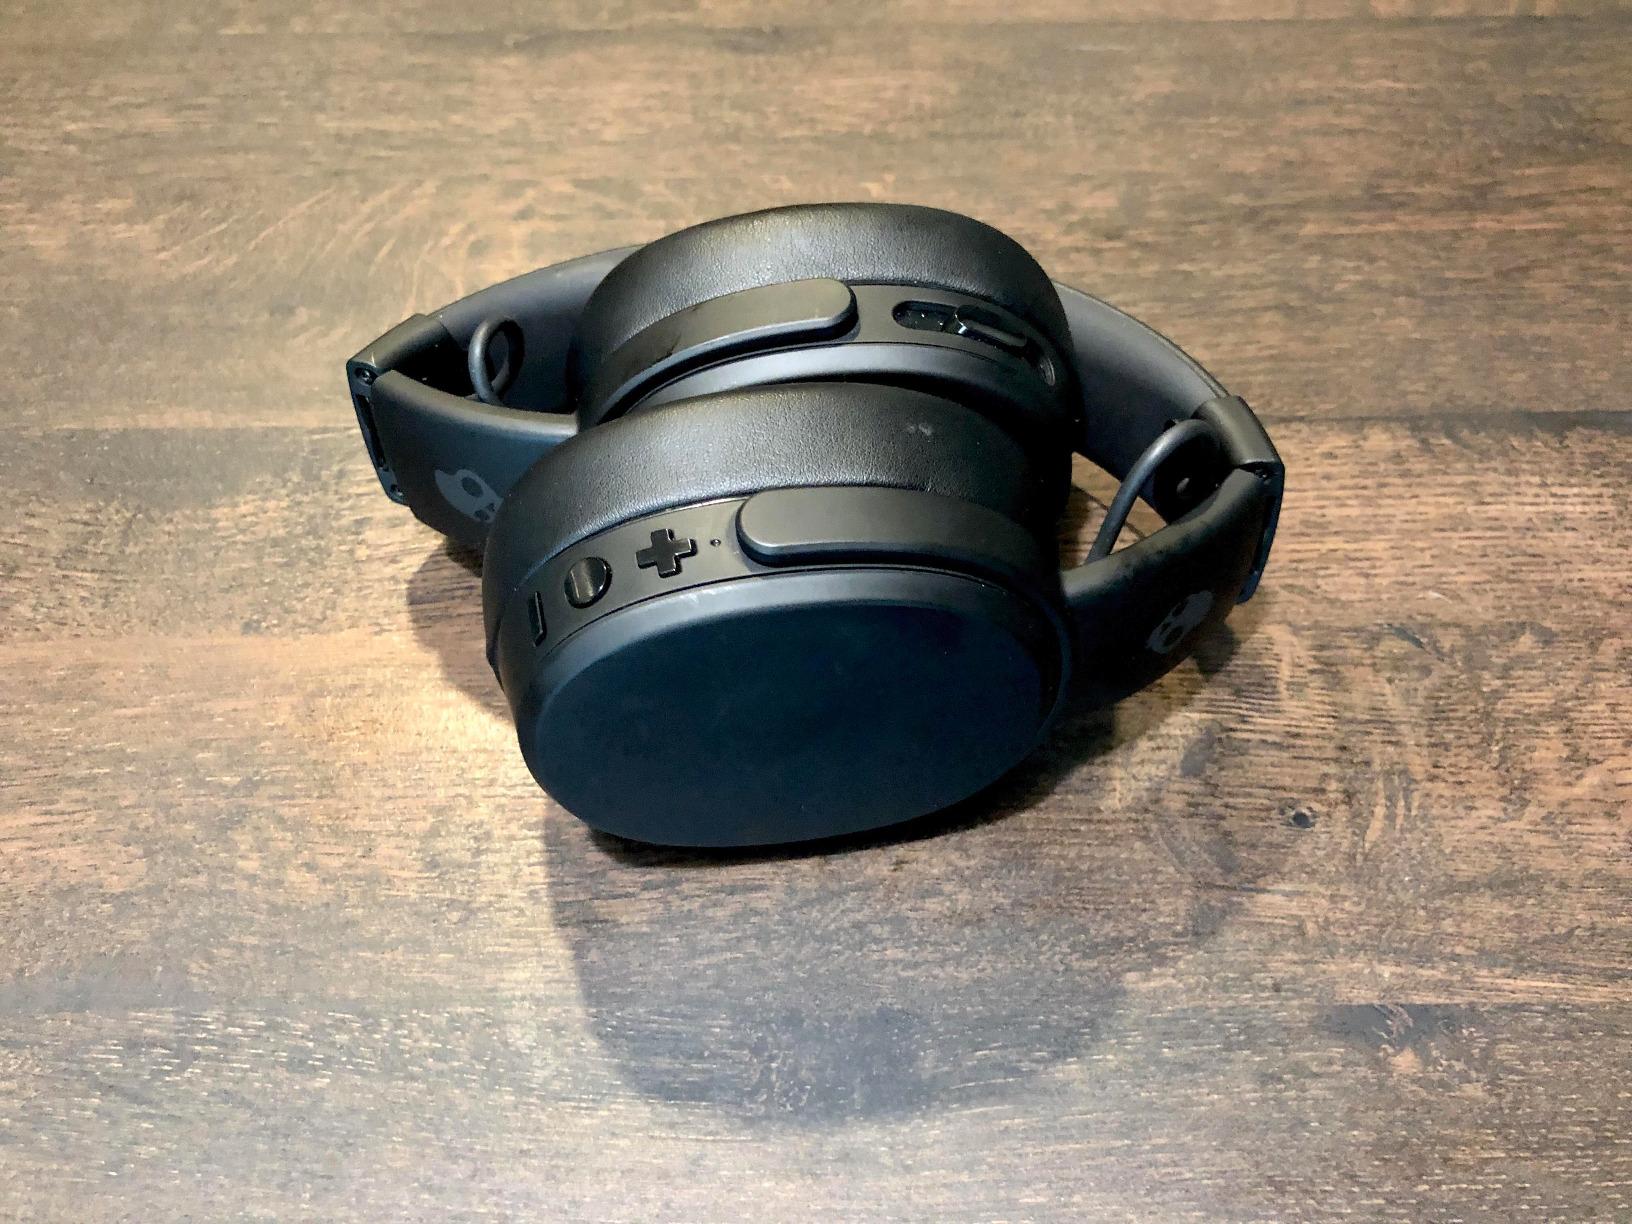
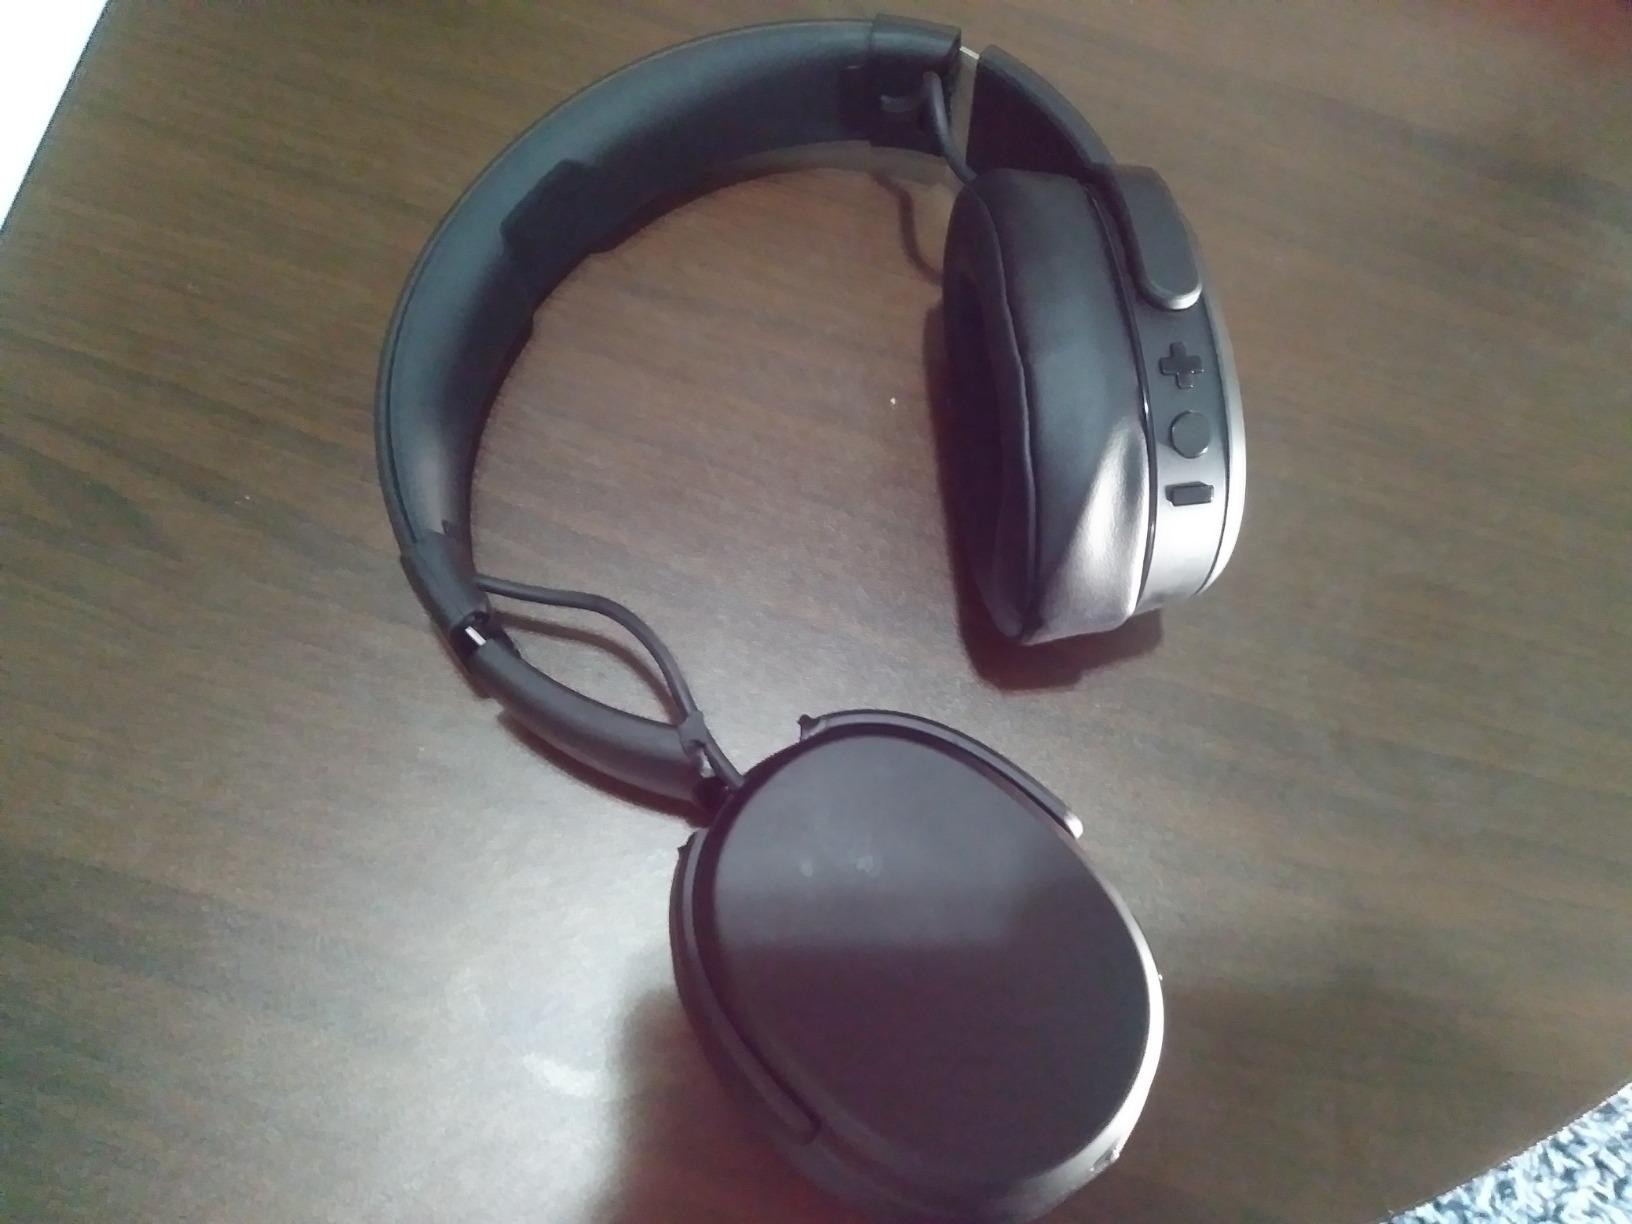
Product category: headphones
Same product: yes